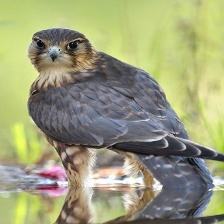
Species: MERLIN
Scientific name: FALCO COLUMBARIUS